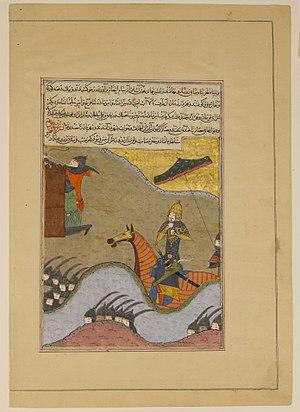
Sharaf ad-Din Ali Yazdi, ou Sharafaddin Ali Yazdi, en transcription universitaire : Šaraf al-Dīn ‘Alī Yazdī, en forme française vieillie : Cherefeddin Ali natif d'Yezd, né à Yazd comme son nom l'indique, et mort en 1454, est un historien et poète persan de l'époque timouride.